2014 NASCAR Camping World Truck Series

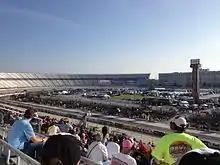
The Lucas Oil 200 at Dover International Speedway in May

The final calendar was released on October 25, 2013, containing 22 races. Rockingham Speedway has been removed from the schedule due to financial issues, while the second race at Iowa Speedway has also been dropped. Gateway Motorsports Park will return to the schedule for the first time since 2010, and New Hampshire Motor Speedway will also feature in the schedule for the first time since 2011. Fox Sports 1 will air all of the races except for Talladega which will air on FOX, which makes a return to airing the Truck Series for the first time since 2009.